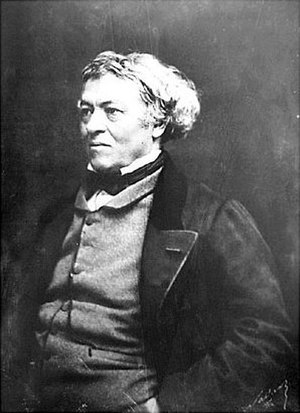
Nadar / Galleri
Nadar var pseudonymet til Gaspard-Félix Tournachon, var en fransk fotograf, karikaturtegner og journalist.